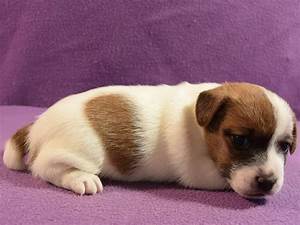
Label: cane